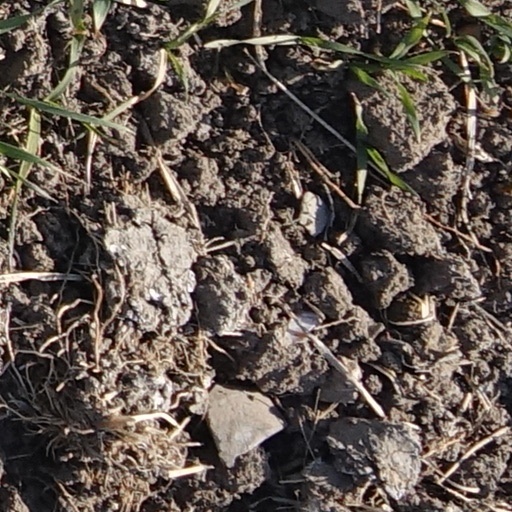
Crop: wheat